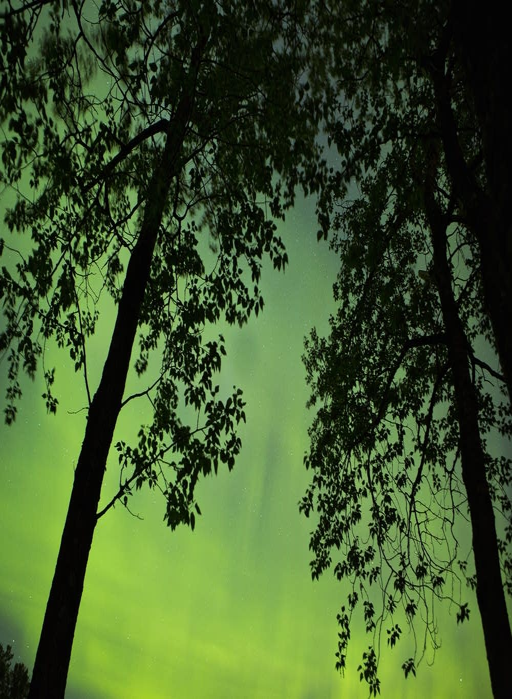
between the trees , the northern lights glowed .